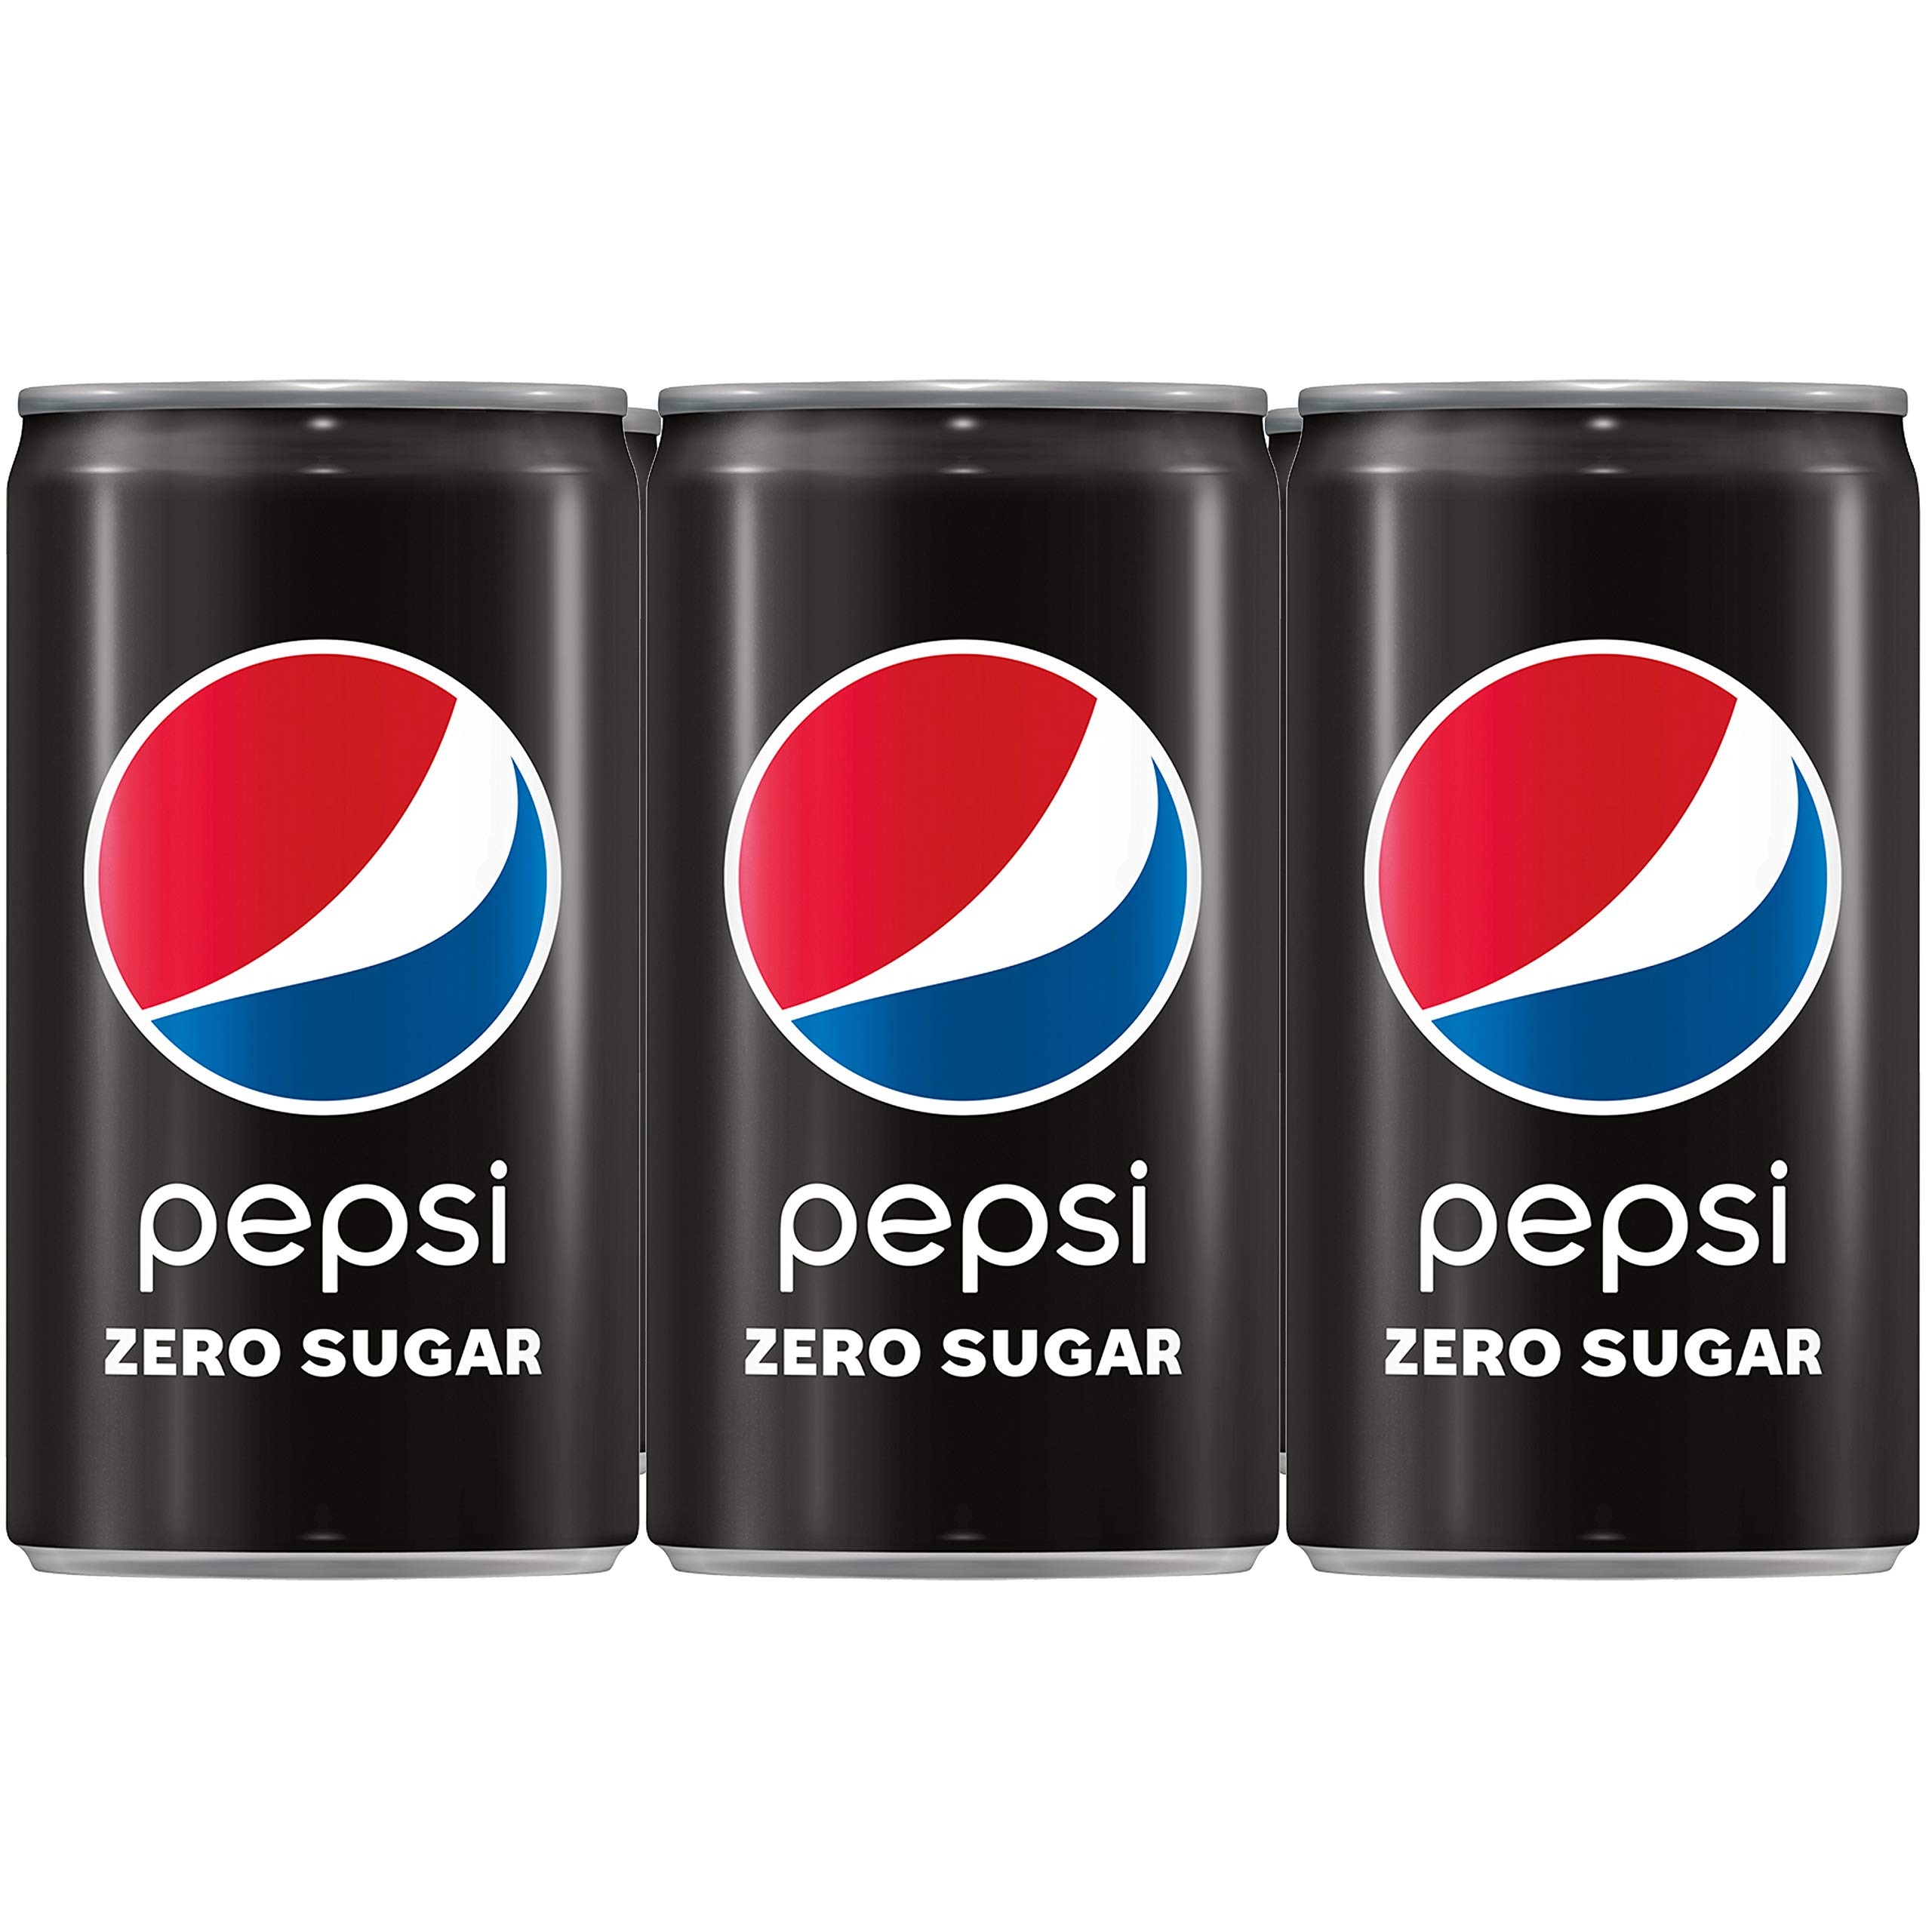
Item Name: Pepsi, Zero, 7.5 Fl Oz, 6 Pack
Product Description: Grocery & Gourmet Food
Value: 45.0
Unit: Fl Oz

Price: 8